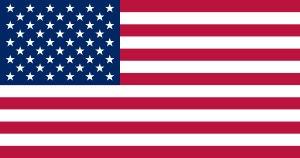
L'ordre d'admission des cinquante États composant les États-Unis résulte de deux facteurs.
Lorsque les premiers colons anglais sont arrivés à Jamestown en 1607, le continent américain connaissait une faible densité de population depuis plusieurs millénaires, n'étant peuplé que par les Amérindiens. Le territoire américain fut ensuite colonisé à partir du XVIIᵉ siècle par différentes puissances européennes
Cet article retrace la chronologie de l'évolution territoriale des États-Unis. Il liste les modifications géographiques intérieures et extérieures de ce pays.